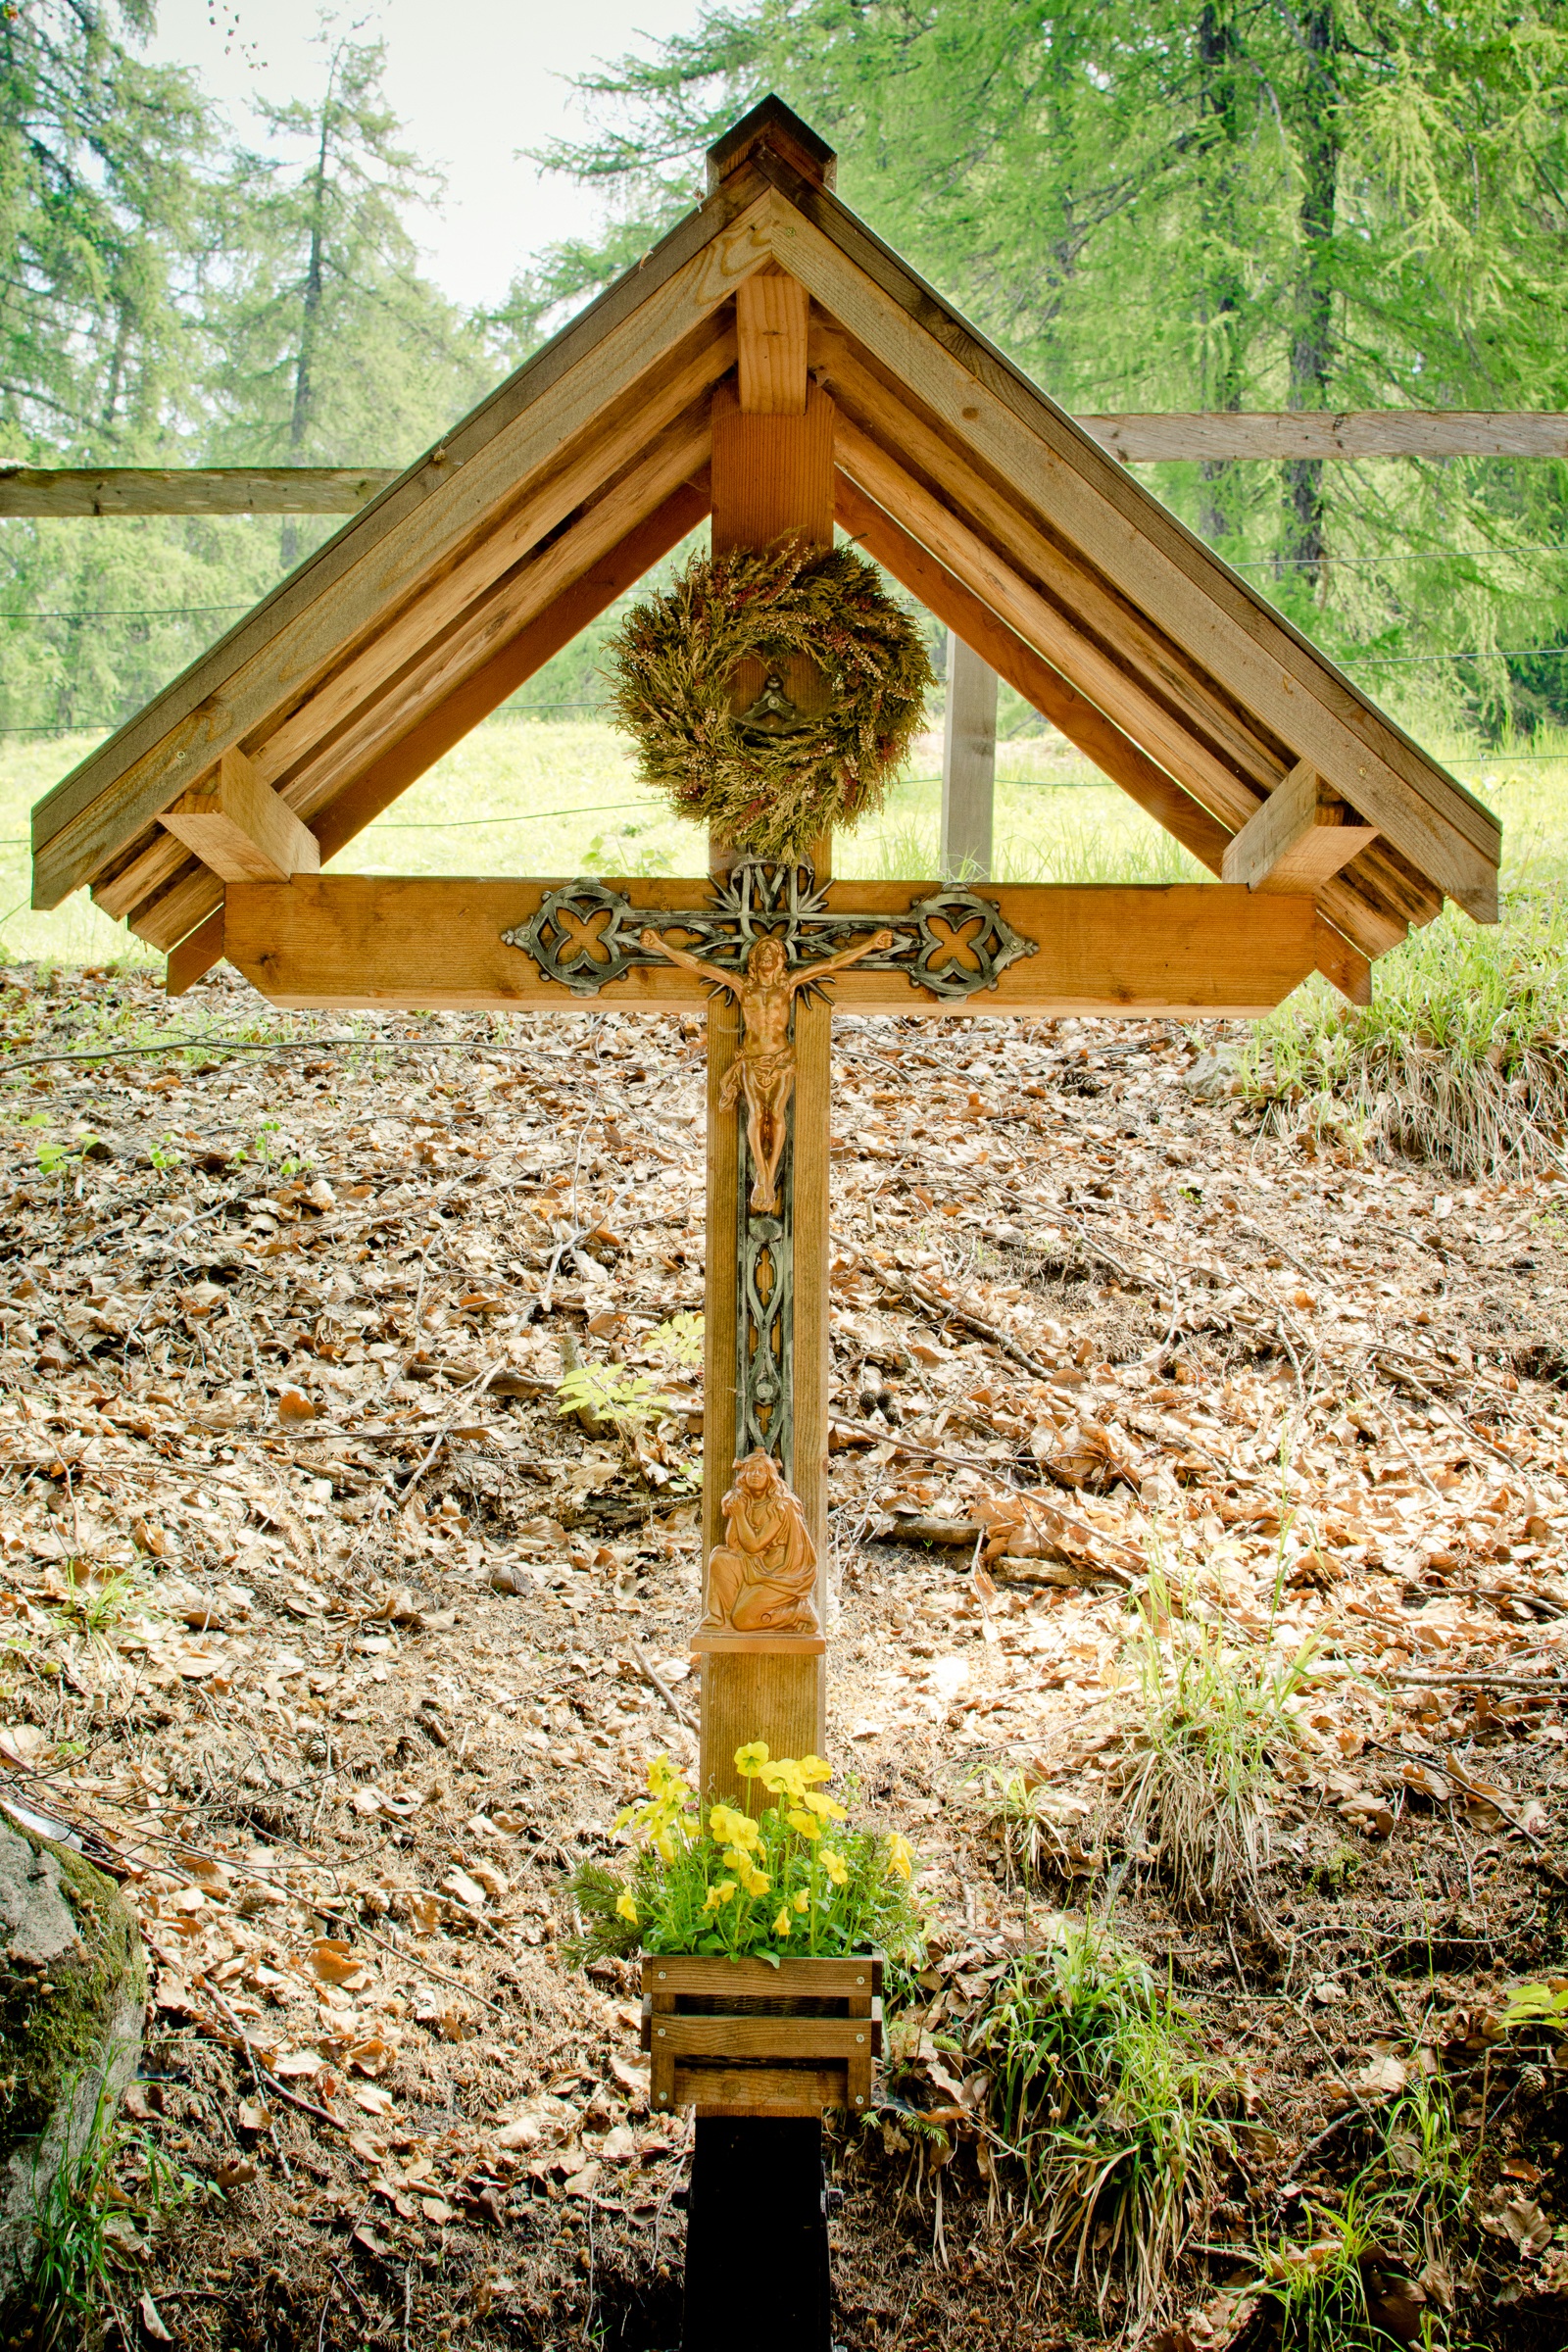
wood, floor, symbol, religion, italy, crucified, roadside, faith, shrine, jesus, tradition, crucifix, tyrol, wayside cross, south tyrol, wayside, corridor cross, christ cross, outdoor structure